Water supply and sanitation in Ethiopia

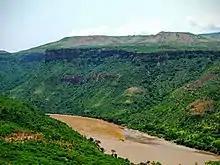
The major river in Ethiopia is the Blue Nile. However, most drinking water in Ethiopia comes from ground water, not rivers.

Ethiopia has 12 river basins with an annual runoff volume of 122 billion m of water and an estimated 2.6–6.5 billion m of ground water potential. This corresponds to an average of 1,575 m of physically available water per person per year, a relatively large volume. However, due to large spatial and temporal variations in rainfall and lack of storage, water is often not available where and when needed. Only about 3% of water resources are used, of which only about 11% (0.3% of the total) is used for domestic water supply.